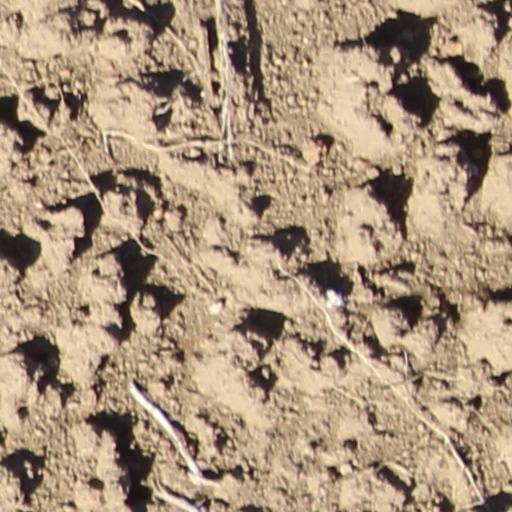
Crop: wheat